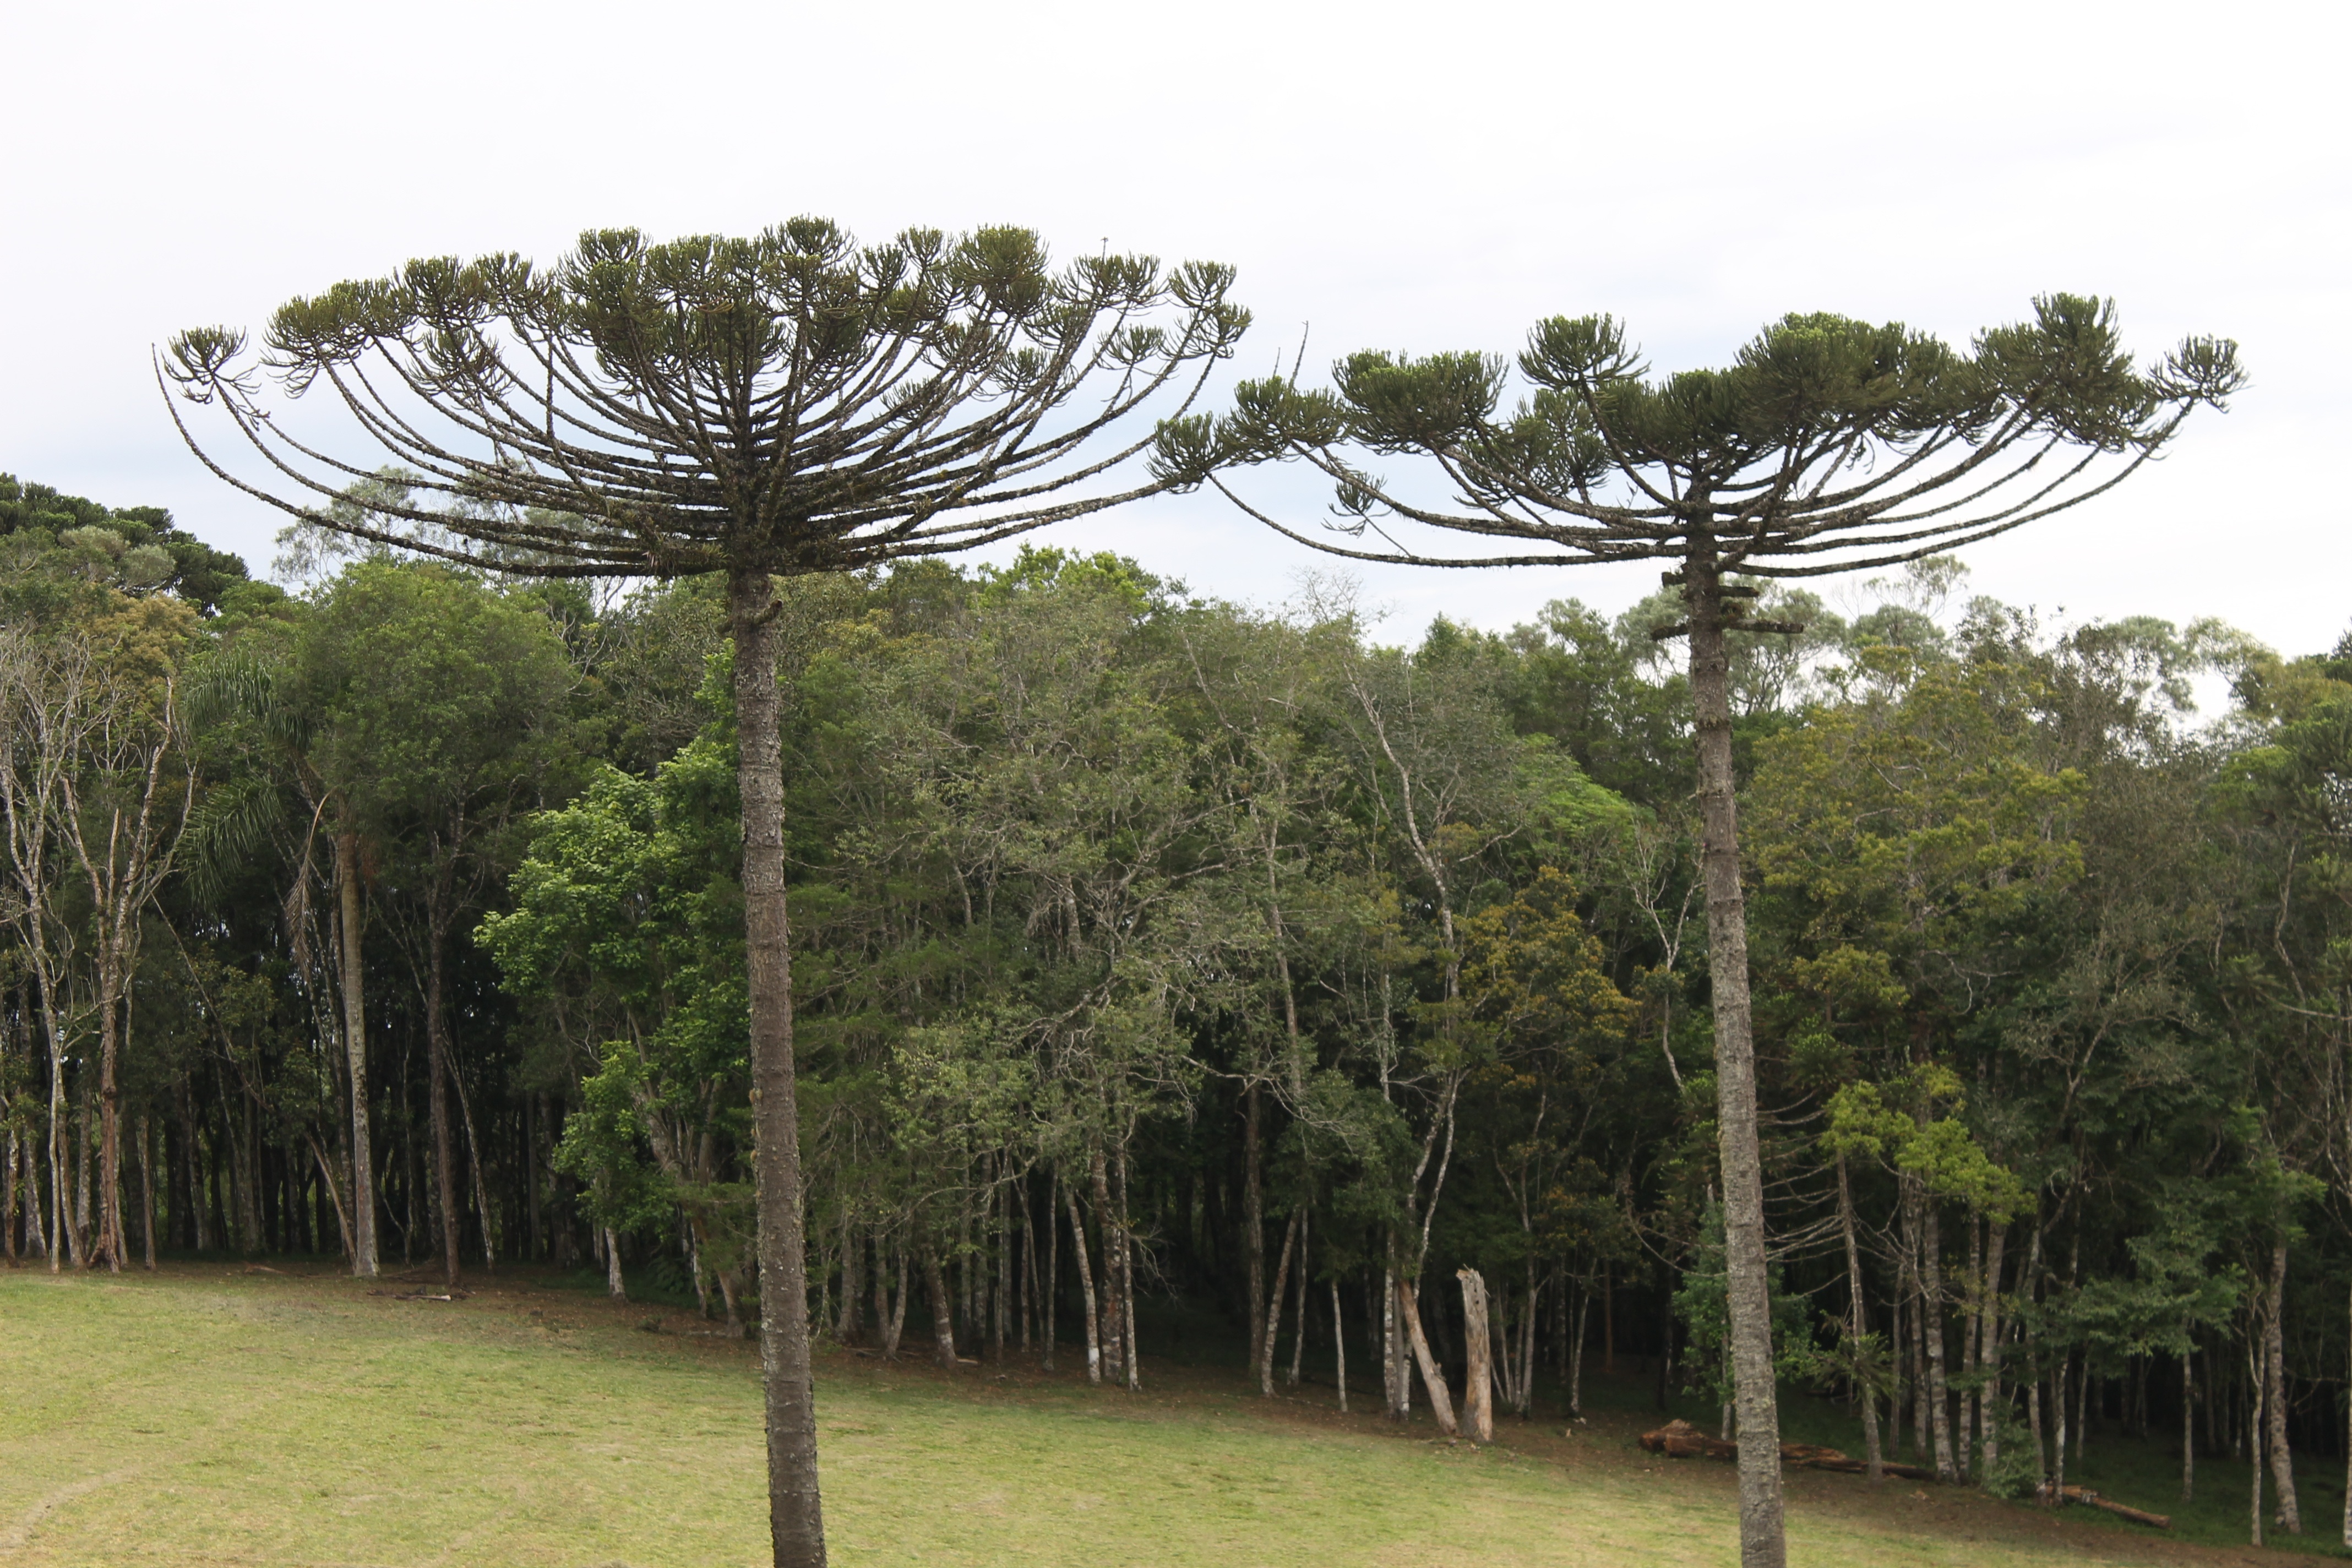
tree, forest, plant, flower, botany, flora, shrub, ecosystem, biome, woody plant, land plant, outdoor structure, arecales